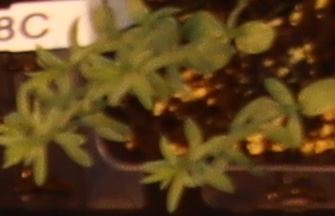
Label: Flax